Thomas Mytton

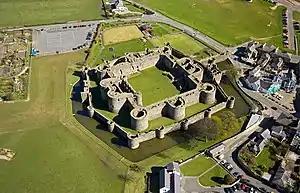
Beaumaris Castle; captured by Mytton in June 1646 and October 1648

Arguments over the settlement with Charles led to conflict between moderate MPs, who held a majority in Parliament, and a radical minority, who were supported by the New Model Army. The economic cost of the war, a poor 1646 harvest, and recurrence of the plague meant by March 1647 the troops in Wales had not been paid for eighteen months, while the New Model was owed over £3 million, an enormous sum at the time. Parliament ordered it to Ireland, stating only those who agreed would be paid; when their representatives demanded full payment for all in advance, the army was disbanded on 8 April 1647.